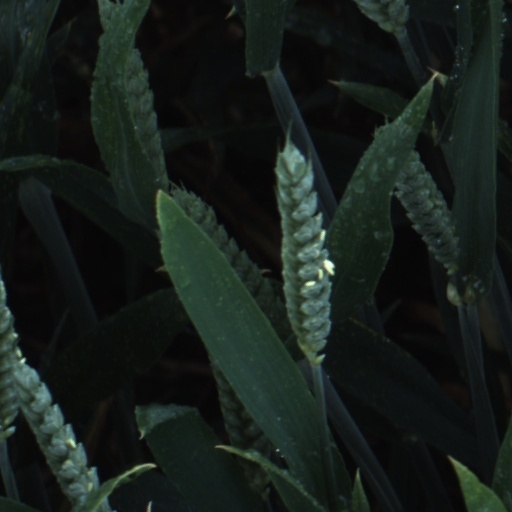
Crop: wheat